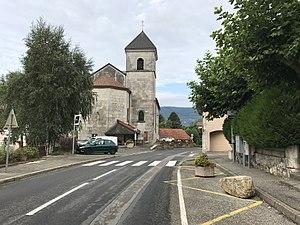
Images de Lancrans, Ain, France.
Lancrans est une ancienne commune française, située dans le département de l'Ain en région Auvergne-Rhône-Alpes. Le 1ᵉʳ janvier 2019, elle devient commune déléguée de Valserhône.